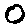
Label: 0